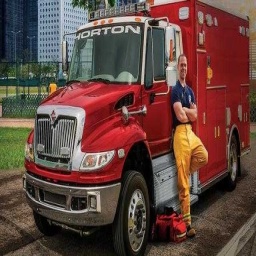
Label: ambulance